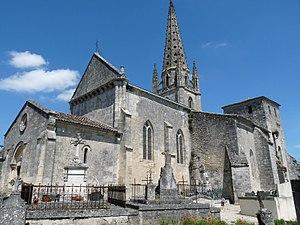
Eglise de Salignac, Gironde, France
L'église Saint-Pierre est une église catholique située à Salignac, en France.